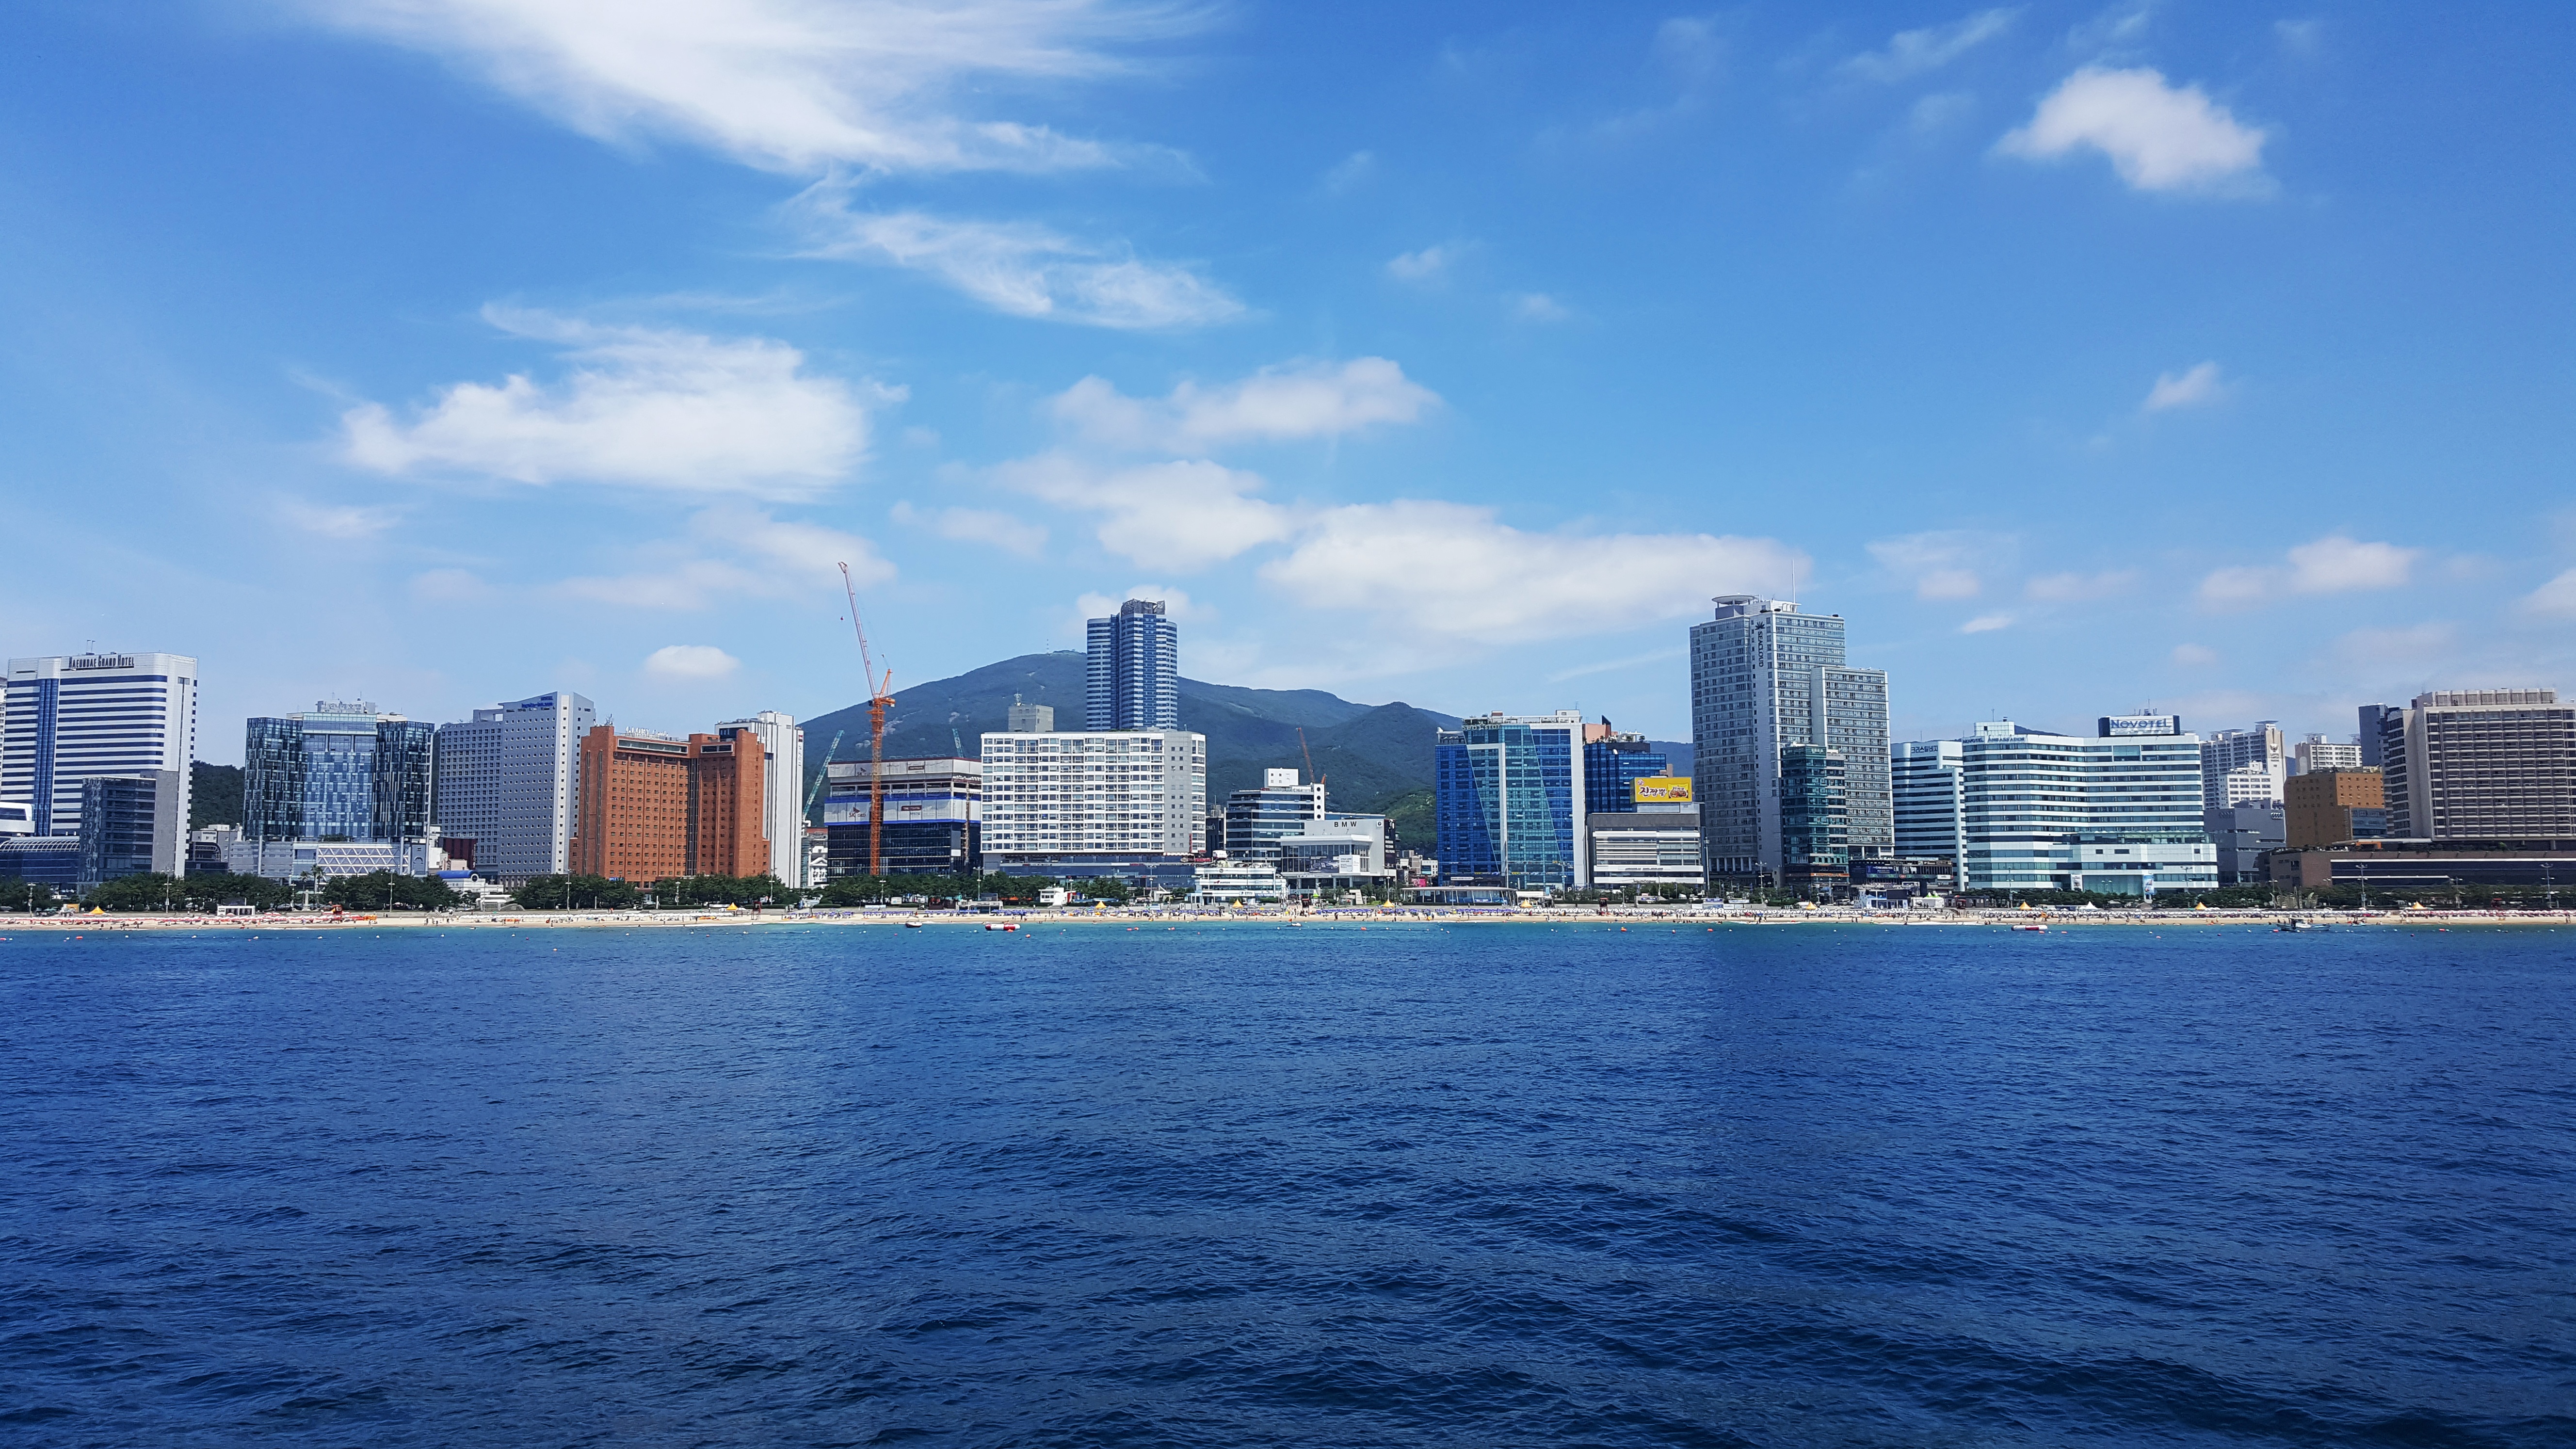
beach, sea, coast, horizon, dock, skyline, city, skyscraper, cityscape, panorama, downtown, dusk, vehicle, bay, harbor, marina, tower block, busan, haeundae beach, human settlement